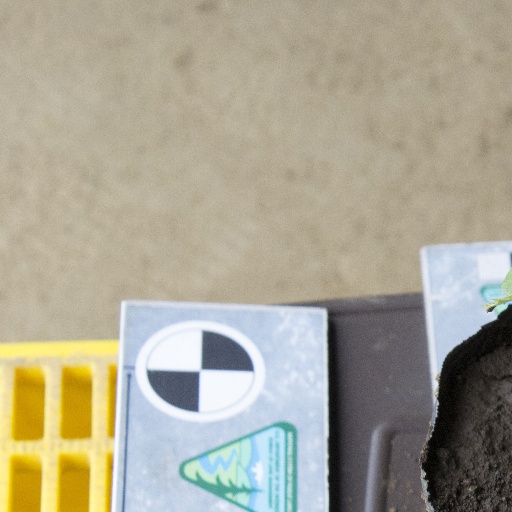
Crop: soybean